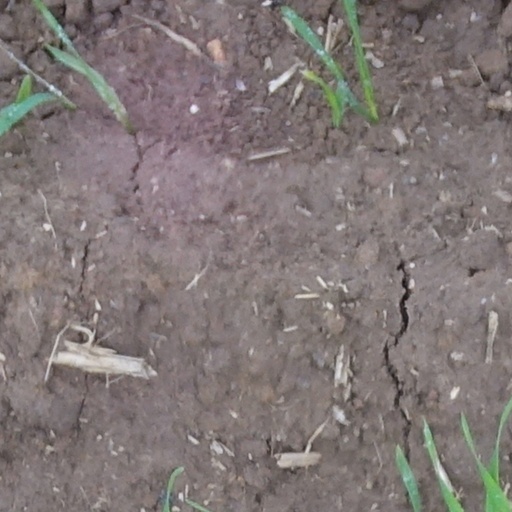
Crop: wheat